Lha Charitable Trust

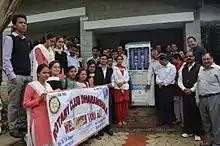
Lha and Rotary Club

Lha works in conjunction with various local and international organizations to build a strong network of affiliates, working towards the improvement of community and social services. International organizations include Louisiana Himalaya Association, Omprakash Foundation, Tulane University, Monterrey Institute of Technology and Higher Education, Loyola University, Centenary College, Lifeworks International, the Tibet Fund, the Tibetan Friendship Group Australia, Rustic Pathways, and the TibetFreunde Swiss. Local partners include the Central Tibet Administration, Dharamshala Rotary Club, and Delek Hospital, as well as many Tibetan NGOs.